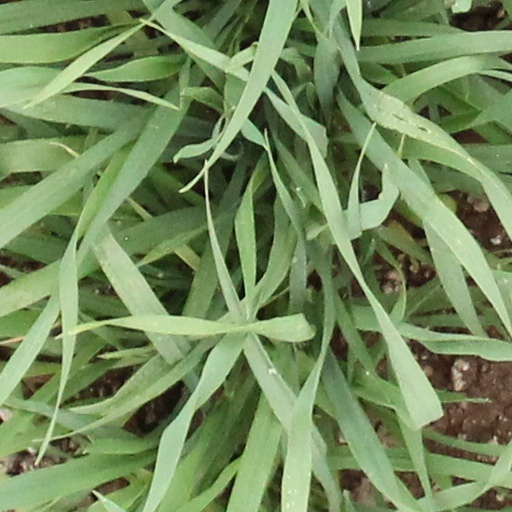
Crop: wheat